Ford Lake (Michigan)

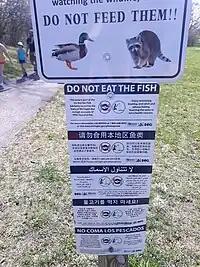
"Do not eat the fish" advisory posting along North Bay Park

Ford Lake often experiences algal blooms late in the summer, which must be frequently tested to determine their level of toxicity. The Washtenaw County Health Department and Michigan Department of Health and Human Services monitors the water quality and issues advisories when the bacteria levels in the water may pose a health threat. Most algal blooms are green algae and pose no threat, but accumulating cyanobacteria and perfluorooctanesulfonatecan (PFOS) can result in harmful algal blooms that can have negative health affects. When this bacteria is present, prolonged contact with the water is not advised, although occasional contact with PFOS is not considered a health concern. Regardless of water quality, swimming is not a common recreational activity on the lake.